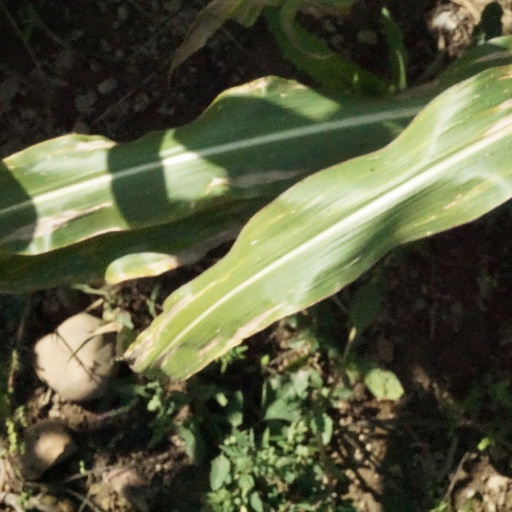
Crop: maize; corn